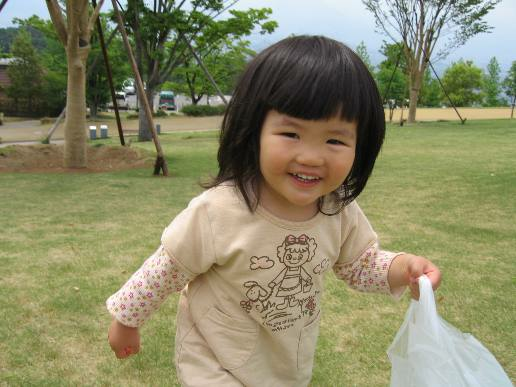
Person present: Yes